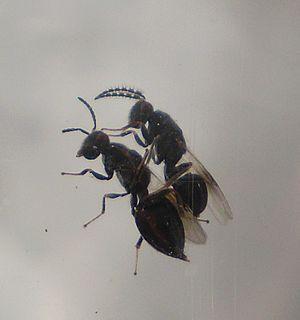
Accouplement d'Eurytoma amygdali, en captivité.